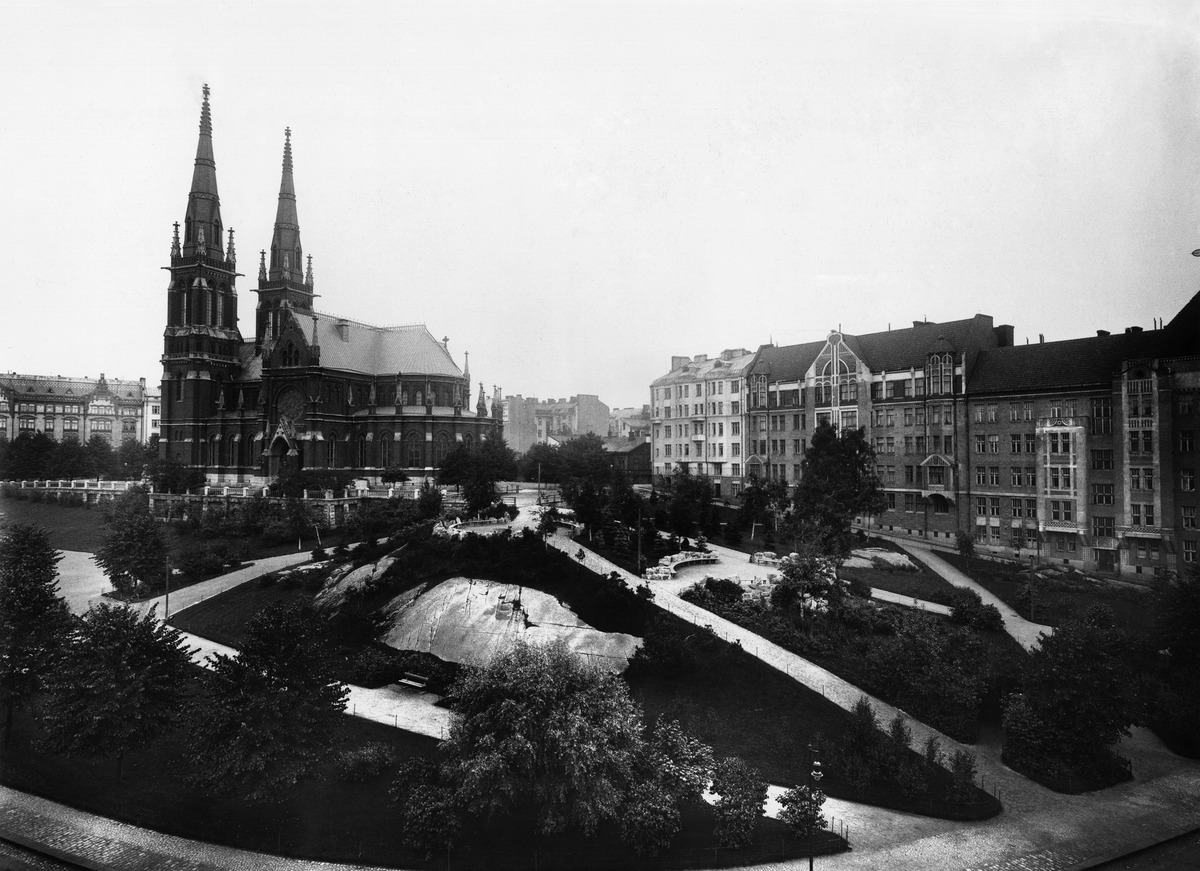
Johanneksen puisto (= Punanotkon puisto), Johanneksen kirkko, Johanneksentie 6 - 2
sisällön kuvaus: Johanneksen puisto (= Punanotkon puisto), Johanneksen kirkko, Johanneksentie 6 - 2. mustavalkoinen
Kuvaaja: Sundström, Eric, valokuvaaja
Ajankohta: kuvausaika 1914 - 1919
Paikka: Suomi, Uusimaa, Helsinki, Ullanlinna Helsinki, Johanneksentie. Korkeavuorenkatu 12
Aiheet: kirkkorakennukset, julkiset rakennukset Johanneksen kirkko, viheralueet puistot